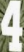
Number: 4